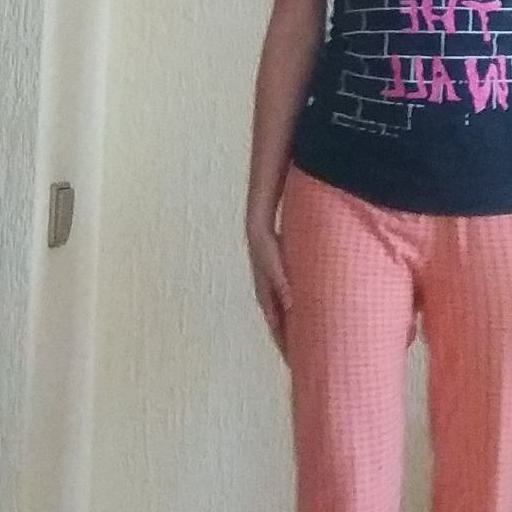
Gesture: no_gesture